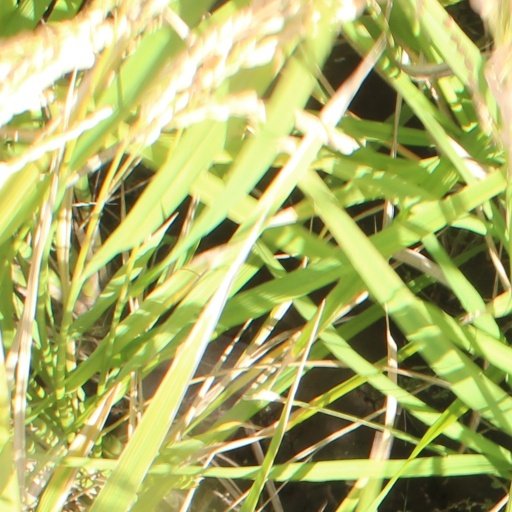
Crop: rice